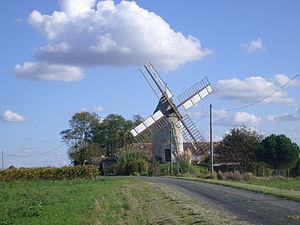
moulin à vent sur la commune de FLOIRAC.
Floirac est une commune nouvelle du Sud-Ouest de la France, située dans le département de la Charente-Maritime en région Nouvelle-Aquitaine.
Brie-sous-Mortagne est une commune du Sud-Ouest de la France, située dans le département de la Charente-Maritime, en région Nouvelle-Aquitaine.
Floirac est une ancienne commune du Sud-Ouest de la France, située dans le département de la Charente-Maritime.